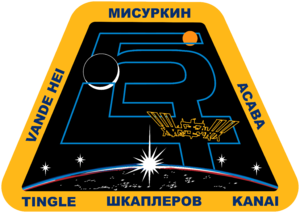
L'expédition 54 est le 54ᵉ roulement de l'équipage permanent de la Station spatiale internationale. Il a débuté en décembre 2017 et s'est conclu en février 2018, sous le commandement du cosmonaute Alexandre Missourkine.
Joseph Michael Acaba est un astronaute américain né le 23 août 1967 à Inglewood.
Mark T. Vande Hei, né le 10 novembre 1966 à Falls Church, est un astronaute américain, sélectionné en 2009 dans le groupe d'astronautes 20 de la NASA.